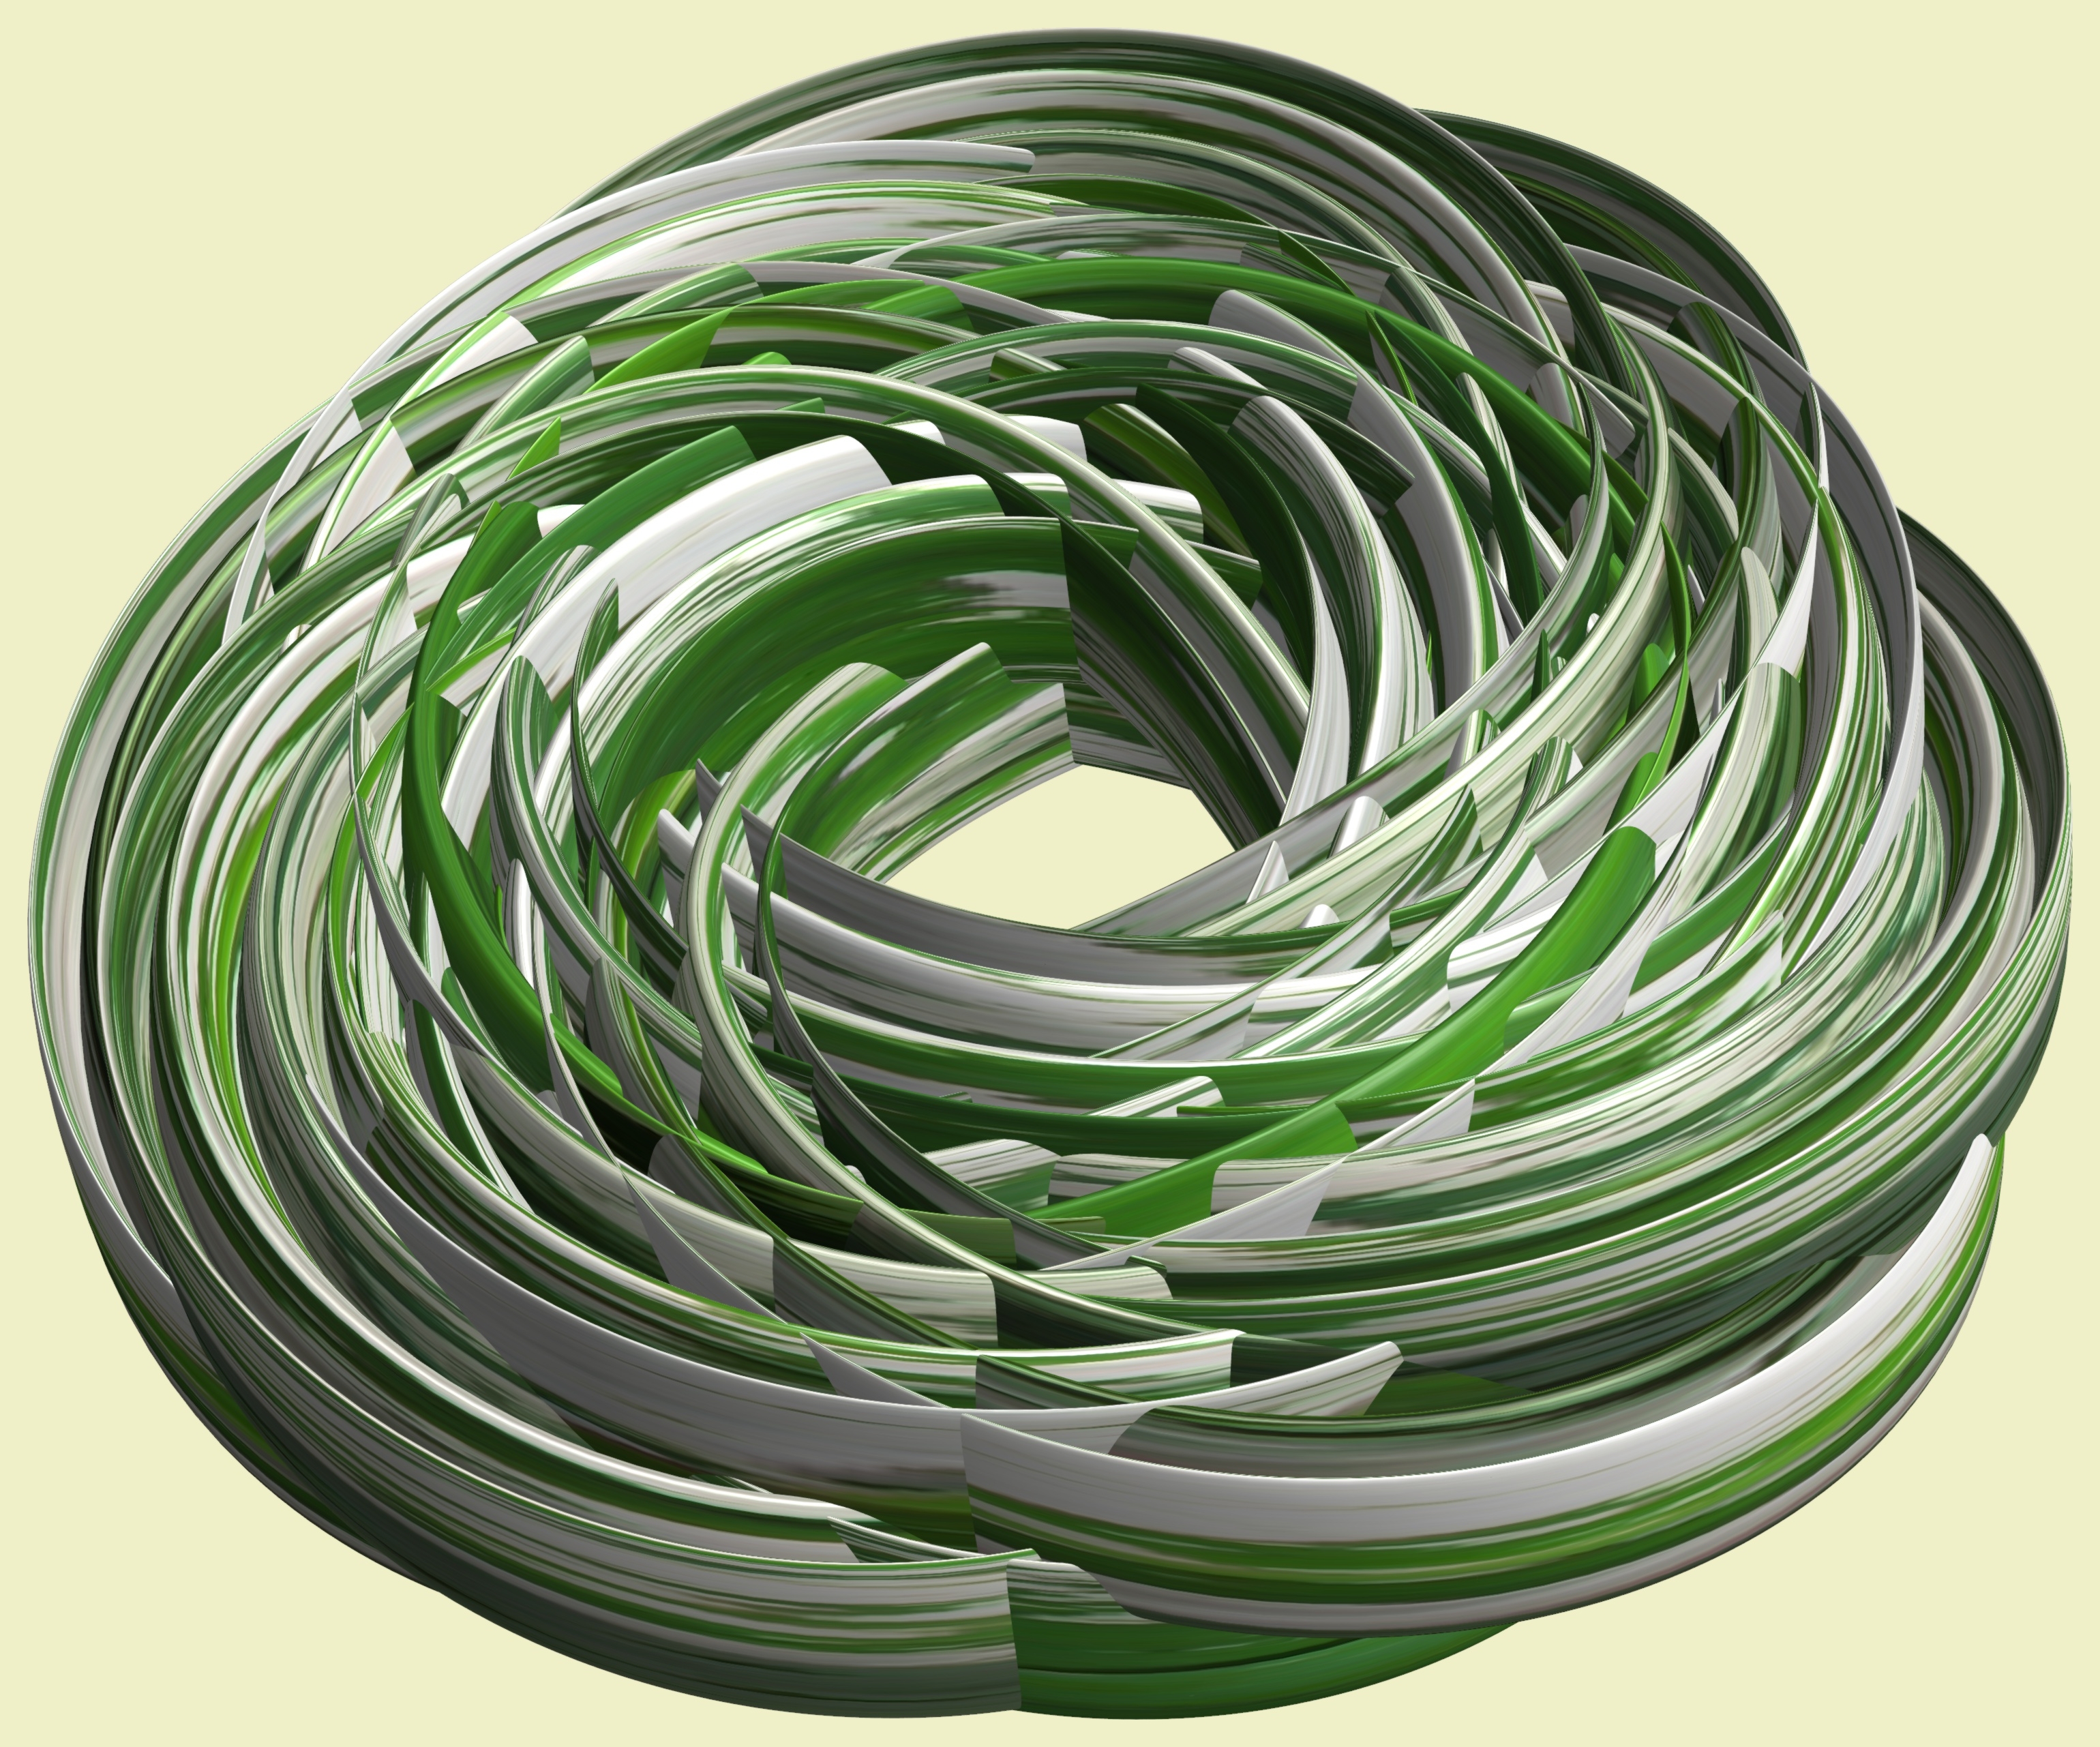
structure, texture, spiral, pattern, line, green, circle, design, symmetry, 3d, graphic, knot, torus, mathematica, cg, parametricplot3d, code, program, algorithm, mapping